Accommodation bridge

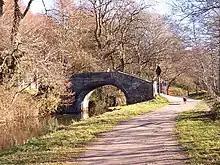
Typical small canal accommodation bridge

In the United Kingdom, an accommodation bridge or occupation bridge is one that preserves a pre-existing private road, path or right of access when a major transport route is built across it. Without the bridge, access would be disrupted. Accommodation bridges are usually built at the cost of the route developer, as part of the conditions for obtaining the land for building the new route.